The Bugle from Gutian

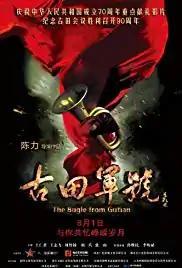

The Bugle from Gutian is a 2019 Chinese historical film directed by Chen Li and starring Wang Renjun, Wang Zhifei, Liu Zhiyang, Hu Bing, Zhang Yishan, Sun Weimin, and Li Youbin. It is produced jointly by August First Film Studio and Fujian Film Studio. It is based on the 1929 Gutian Congress. The film premiered in China on August 1, 2019, to commemorate the establishment of 70th anniversary of the People's Republic of China.